Turk Farrell

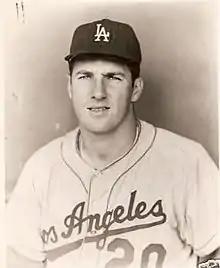
Farrell with the Dodgers

Richard Joseph "Turk" Farrell (April 8, 1934 – June 10, 1977) was an American professional baseball pitcher who played in Major League Baseball (MLB) from to , spending his entire 14-year MLB career in the National League (NL). He threw and batted right-handed. Farrell's son is former MLB pitcher Richard Dotson.